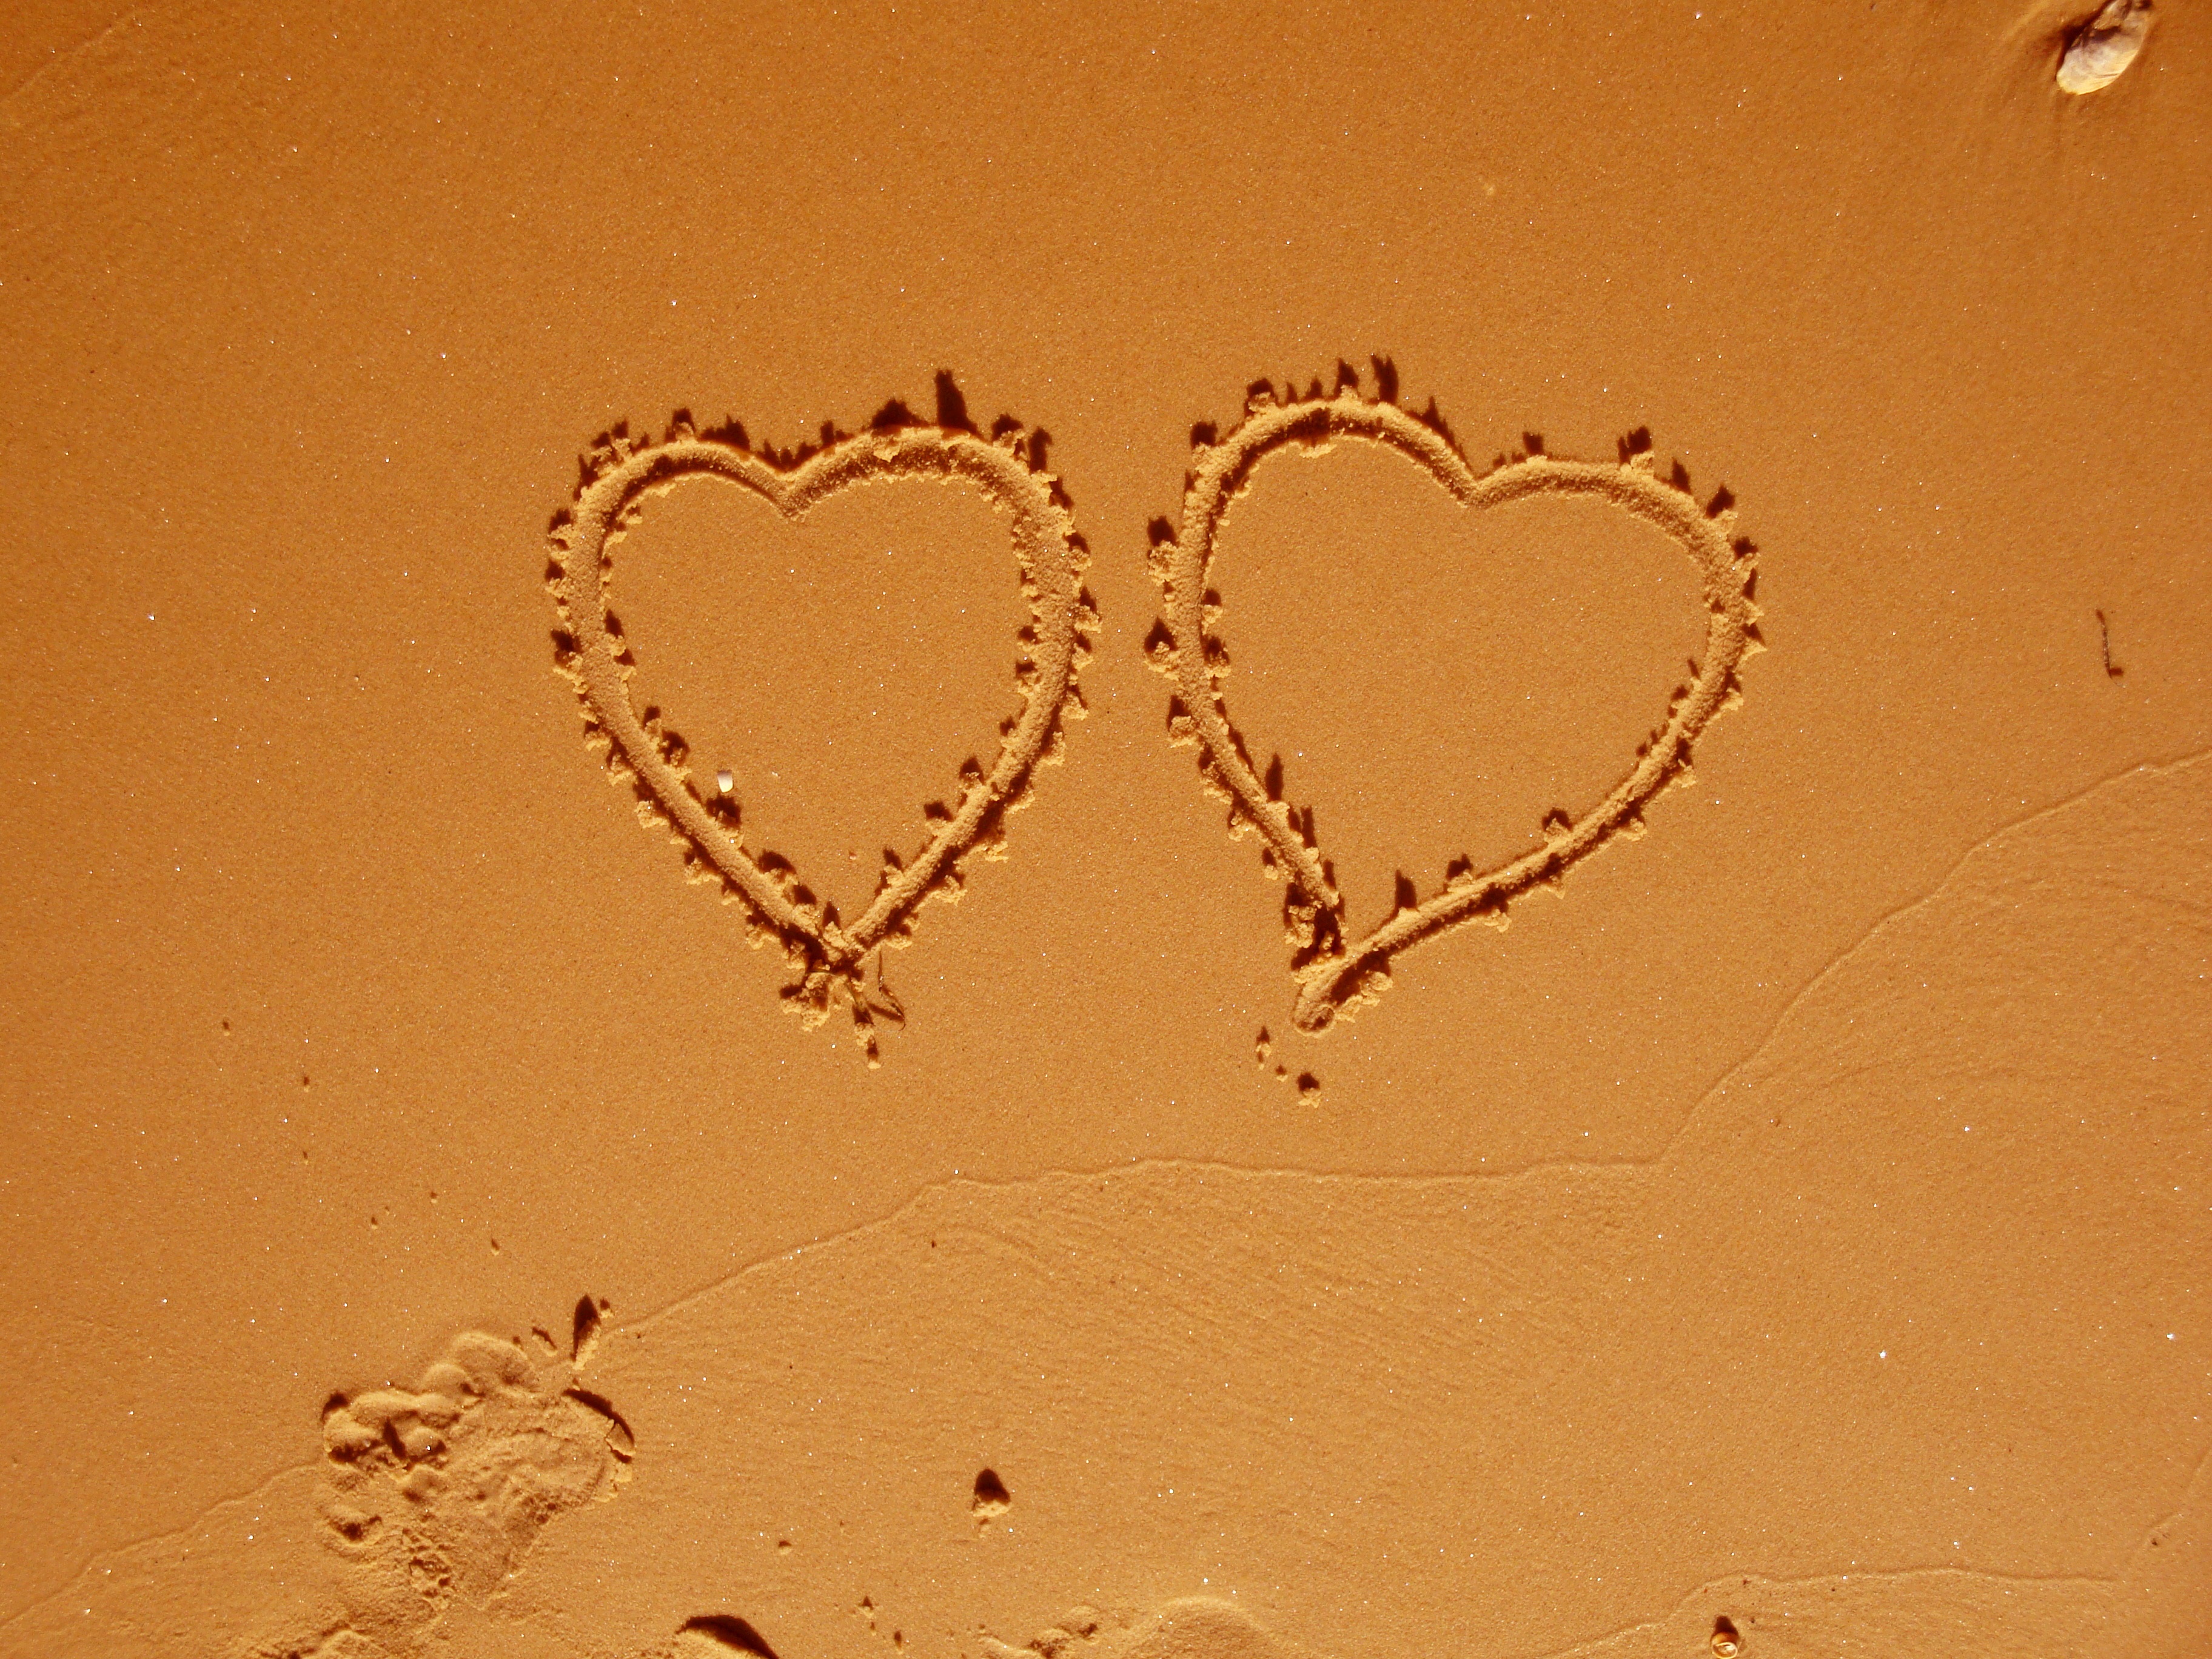
hand, beach, sand, number, love, heart, symbol, island, romance, romantic, partner, wedding, marriage, material, circle, human body, affection, illustration, relationship, holidays, lovers, beautiful, organ, shape, soul, luck, emotion, feeling, feelings, resurrection, macro photography